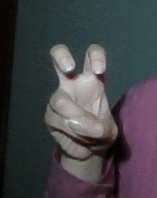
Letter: toot